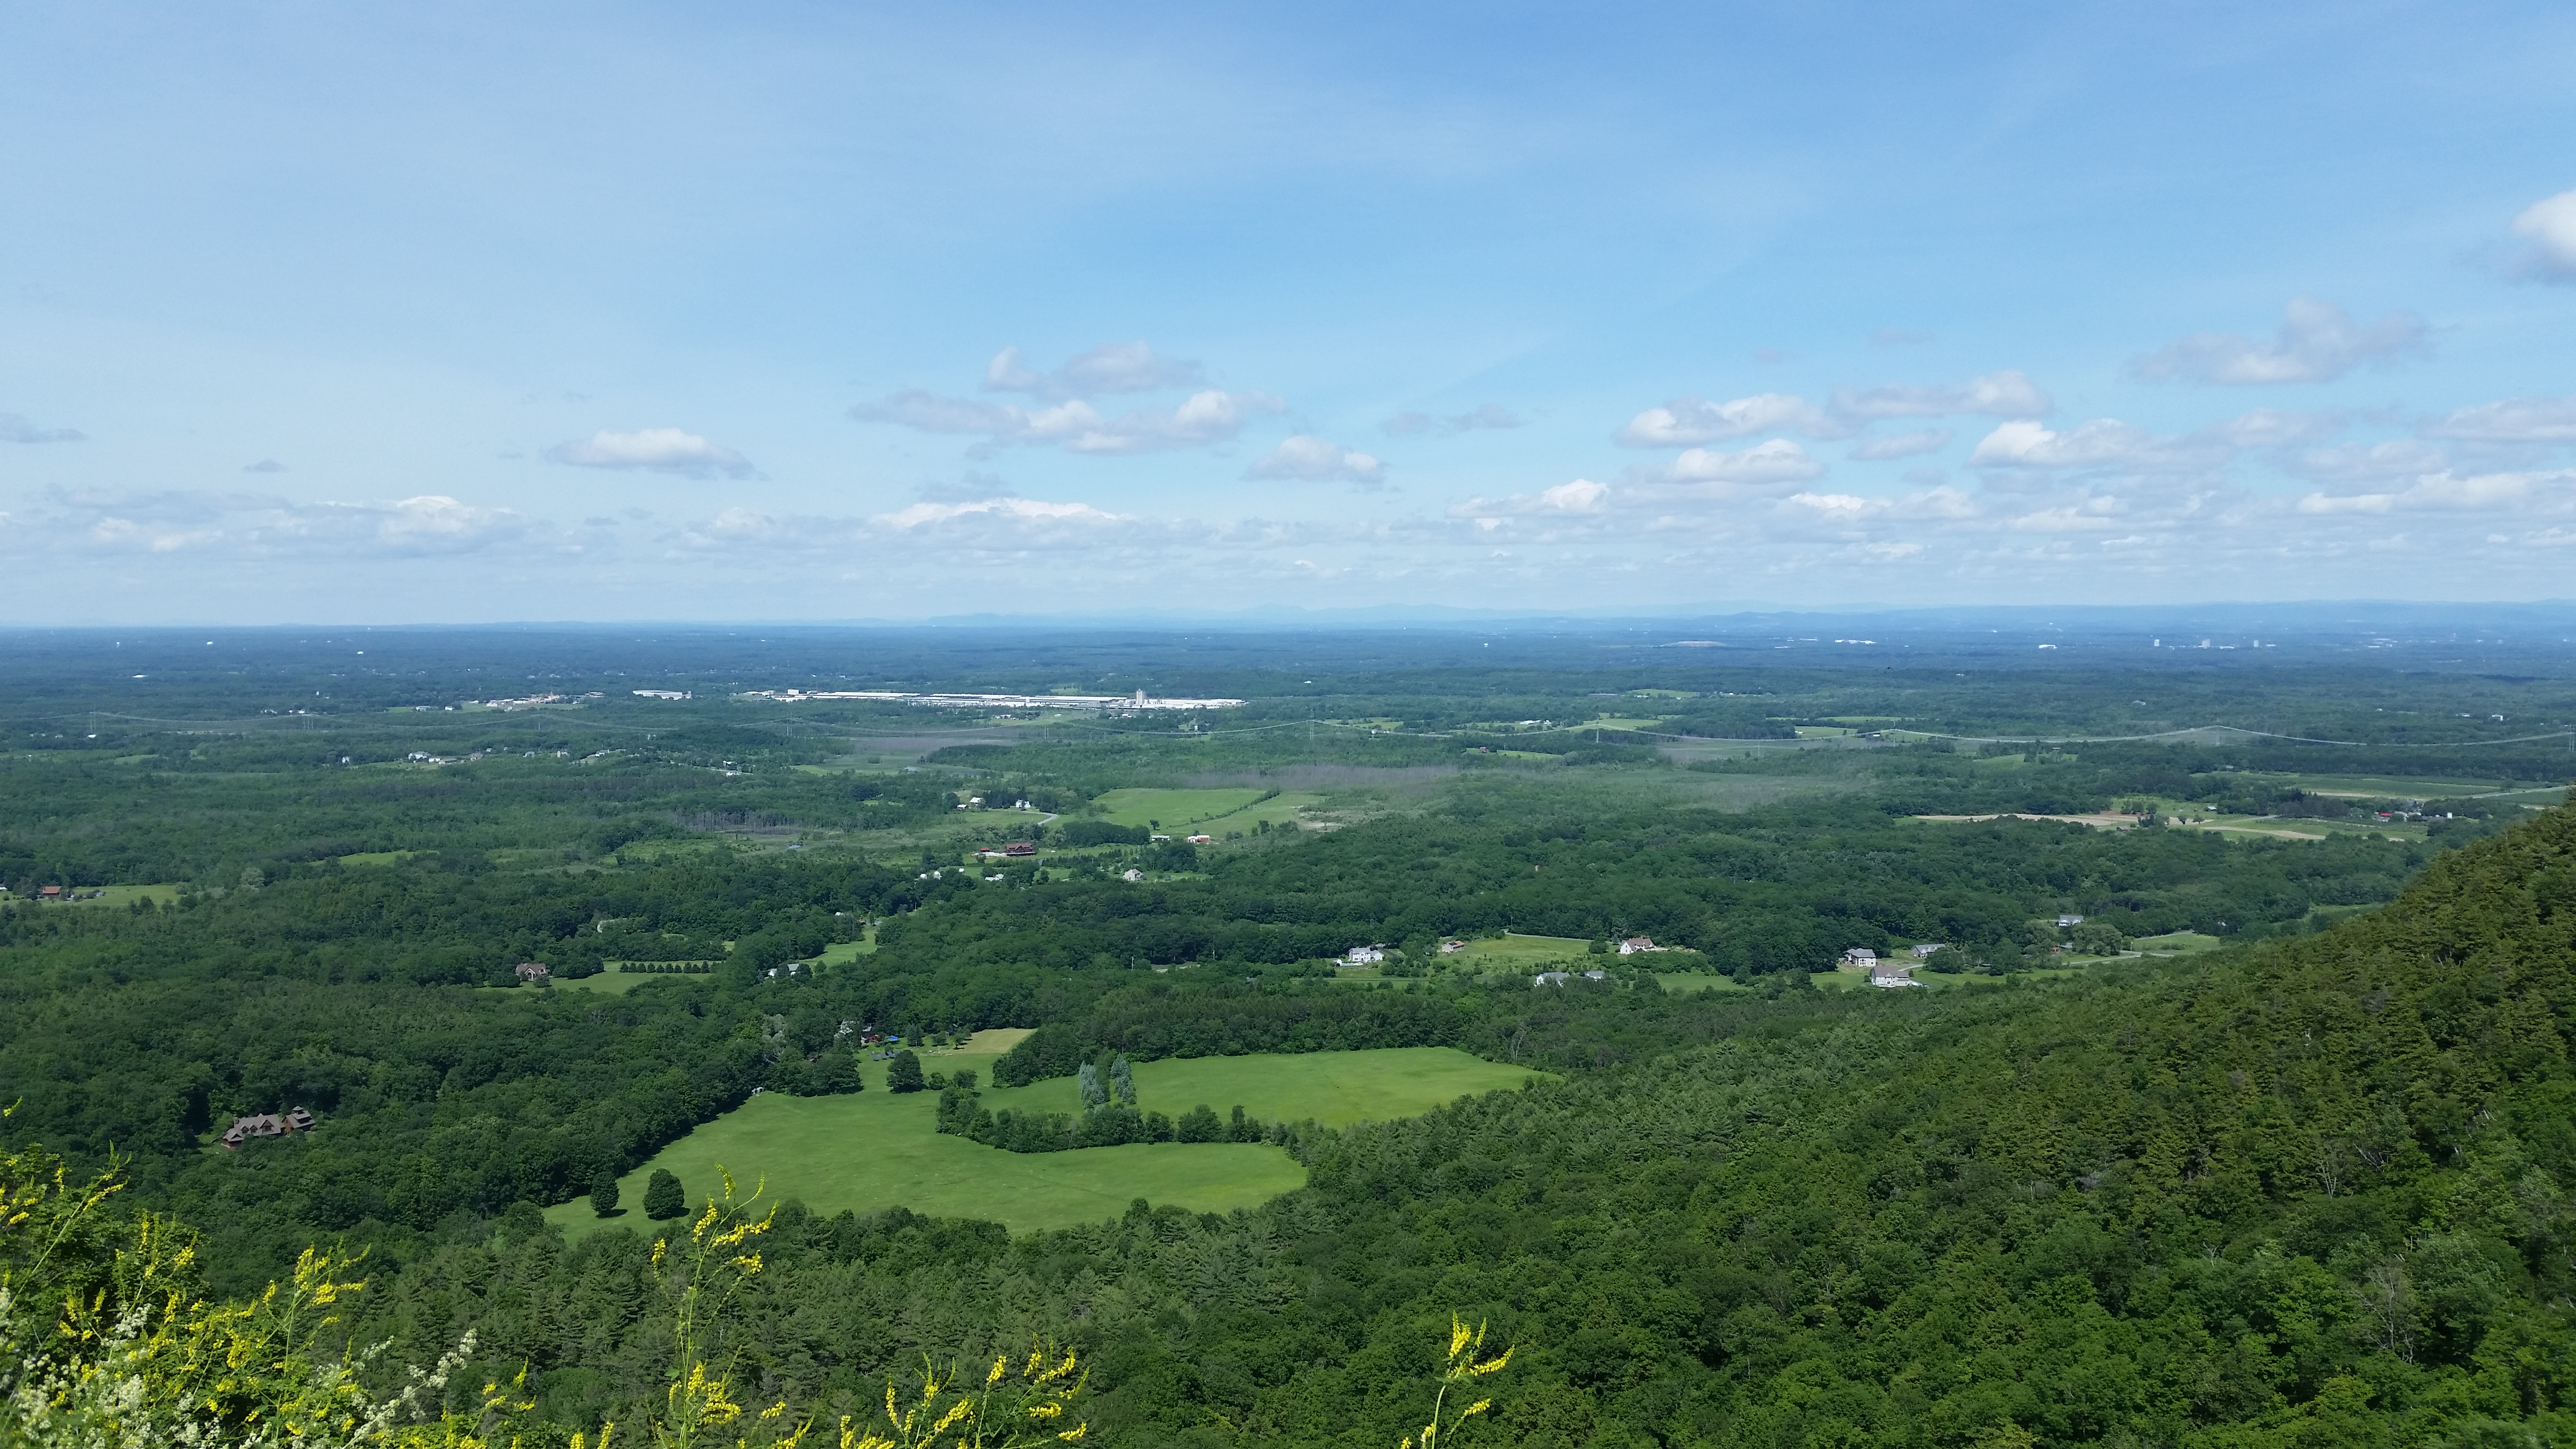
landscape, tree, forest, grass, horizon, mountain, cloud, sky, field, meadow, prairie, hill, panorama, pasture, cumulus, highland, national park, ridge, plain, grassland, vegetation, plateau, escarpment, fell, depression, rural area, nature reserve, bird's eye view, aerial photography, hill station, biome, meteorological phenomenon, land lot, ecoregion, shrubland, plant community, mount scenery